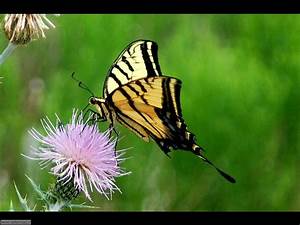
Label: farfalla